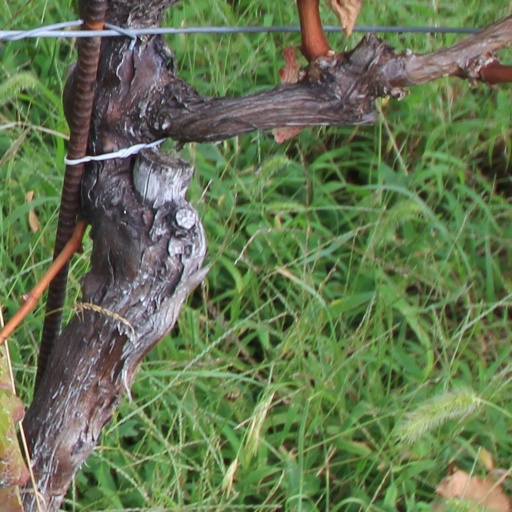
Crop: grape